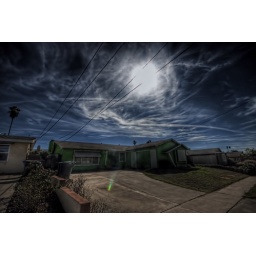
I guess I had to take a picture of the sky under the green house.